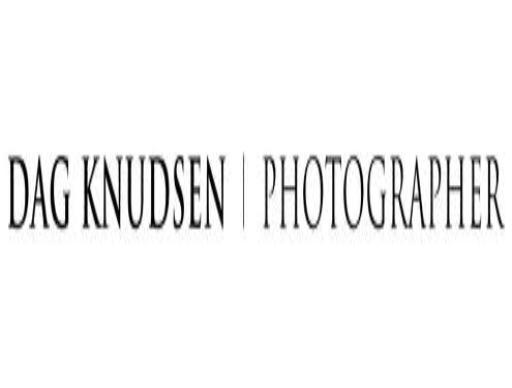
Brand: knudsen
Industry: Others